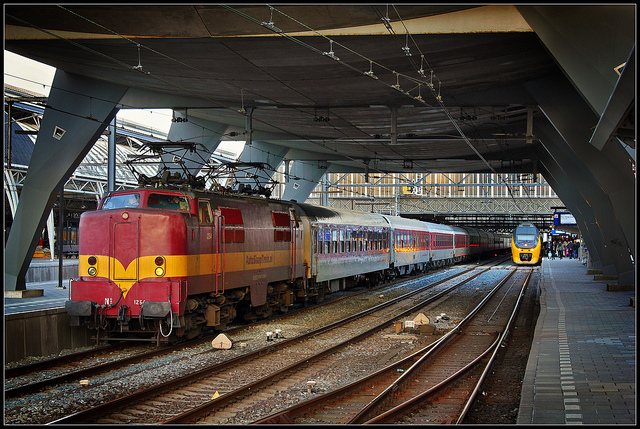
a red and yellow enging pulling a passenger train

Two trains are on the tracks in a train station.

Two trains on the train tracks under a deck.